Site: brandenburg
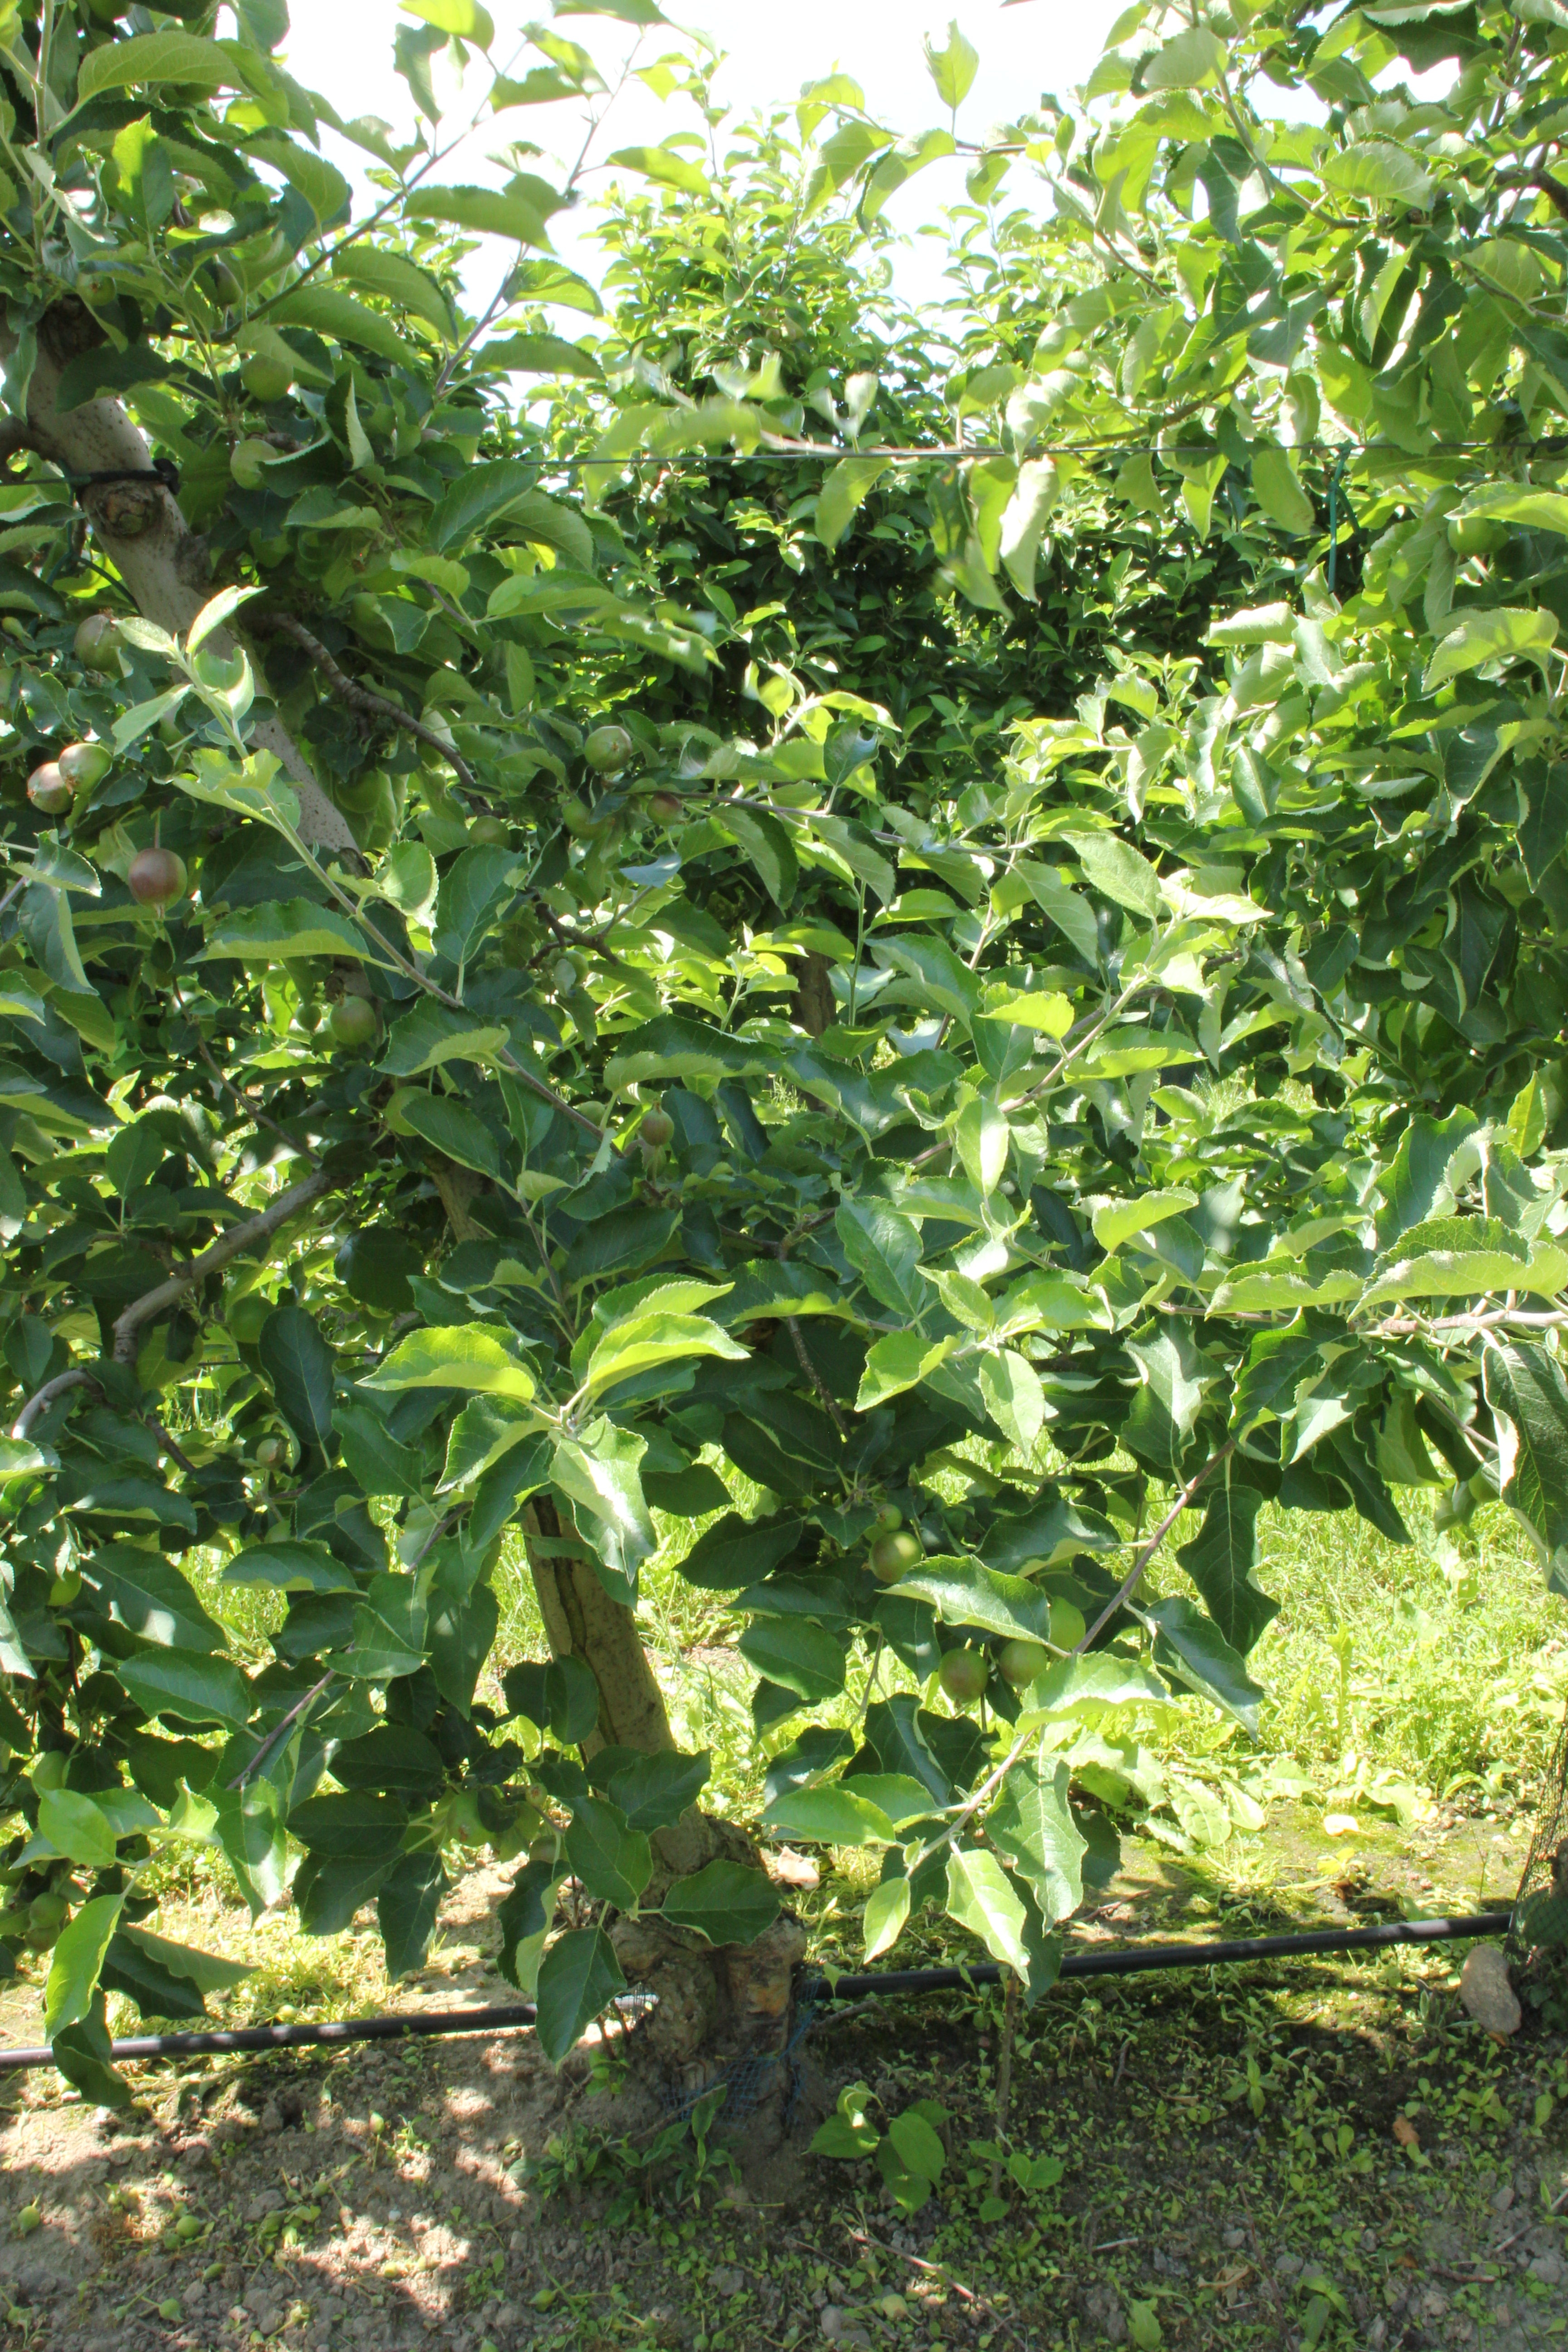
Growth stage (BBCH 73): Development of fruit